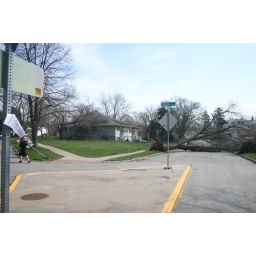
Fallen trees where there didn't used to be trees... like in someone's house